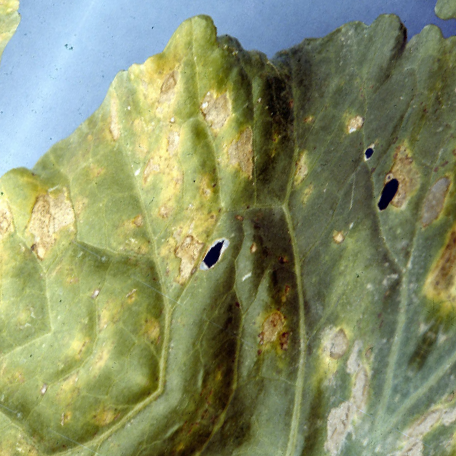
Label: Downy Mildew